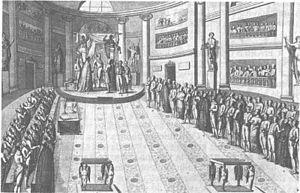
Cet article recense les élections ayant eu lieu en 1820.
La restauration absolutiste en Espagne est la période de l'histoire d'Espagne s'étendant entre 1814 et 1833, au cours de laquelle le pays connaît un rétablissement de la monarchie absolue des Bourbons.